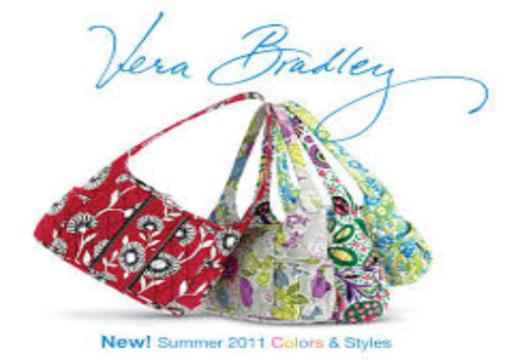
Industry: Clothes